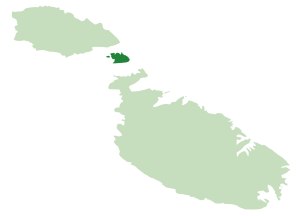
Comino
Cominos placering i Malta mellem de to hovedøer Malta og Gozo.
Comino er den tredjestørste maltesiske ø. Kun 4 personer bor permanent på øen.